Edna Annie Crichton

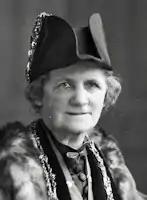
York's first woman Lord Mayor, Edna Annie Crichton, pictured in November 1941.

Edna Annie Crichton (1 May 1876 – 5 March 1970) was lord mayor of York from 1941 to 1942, the first woman to hold that position.